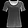
Label: T - shirt / top